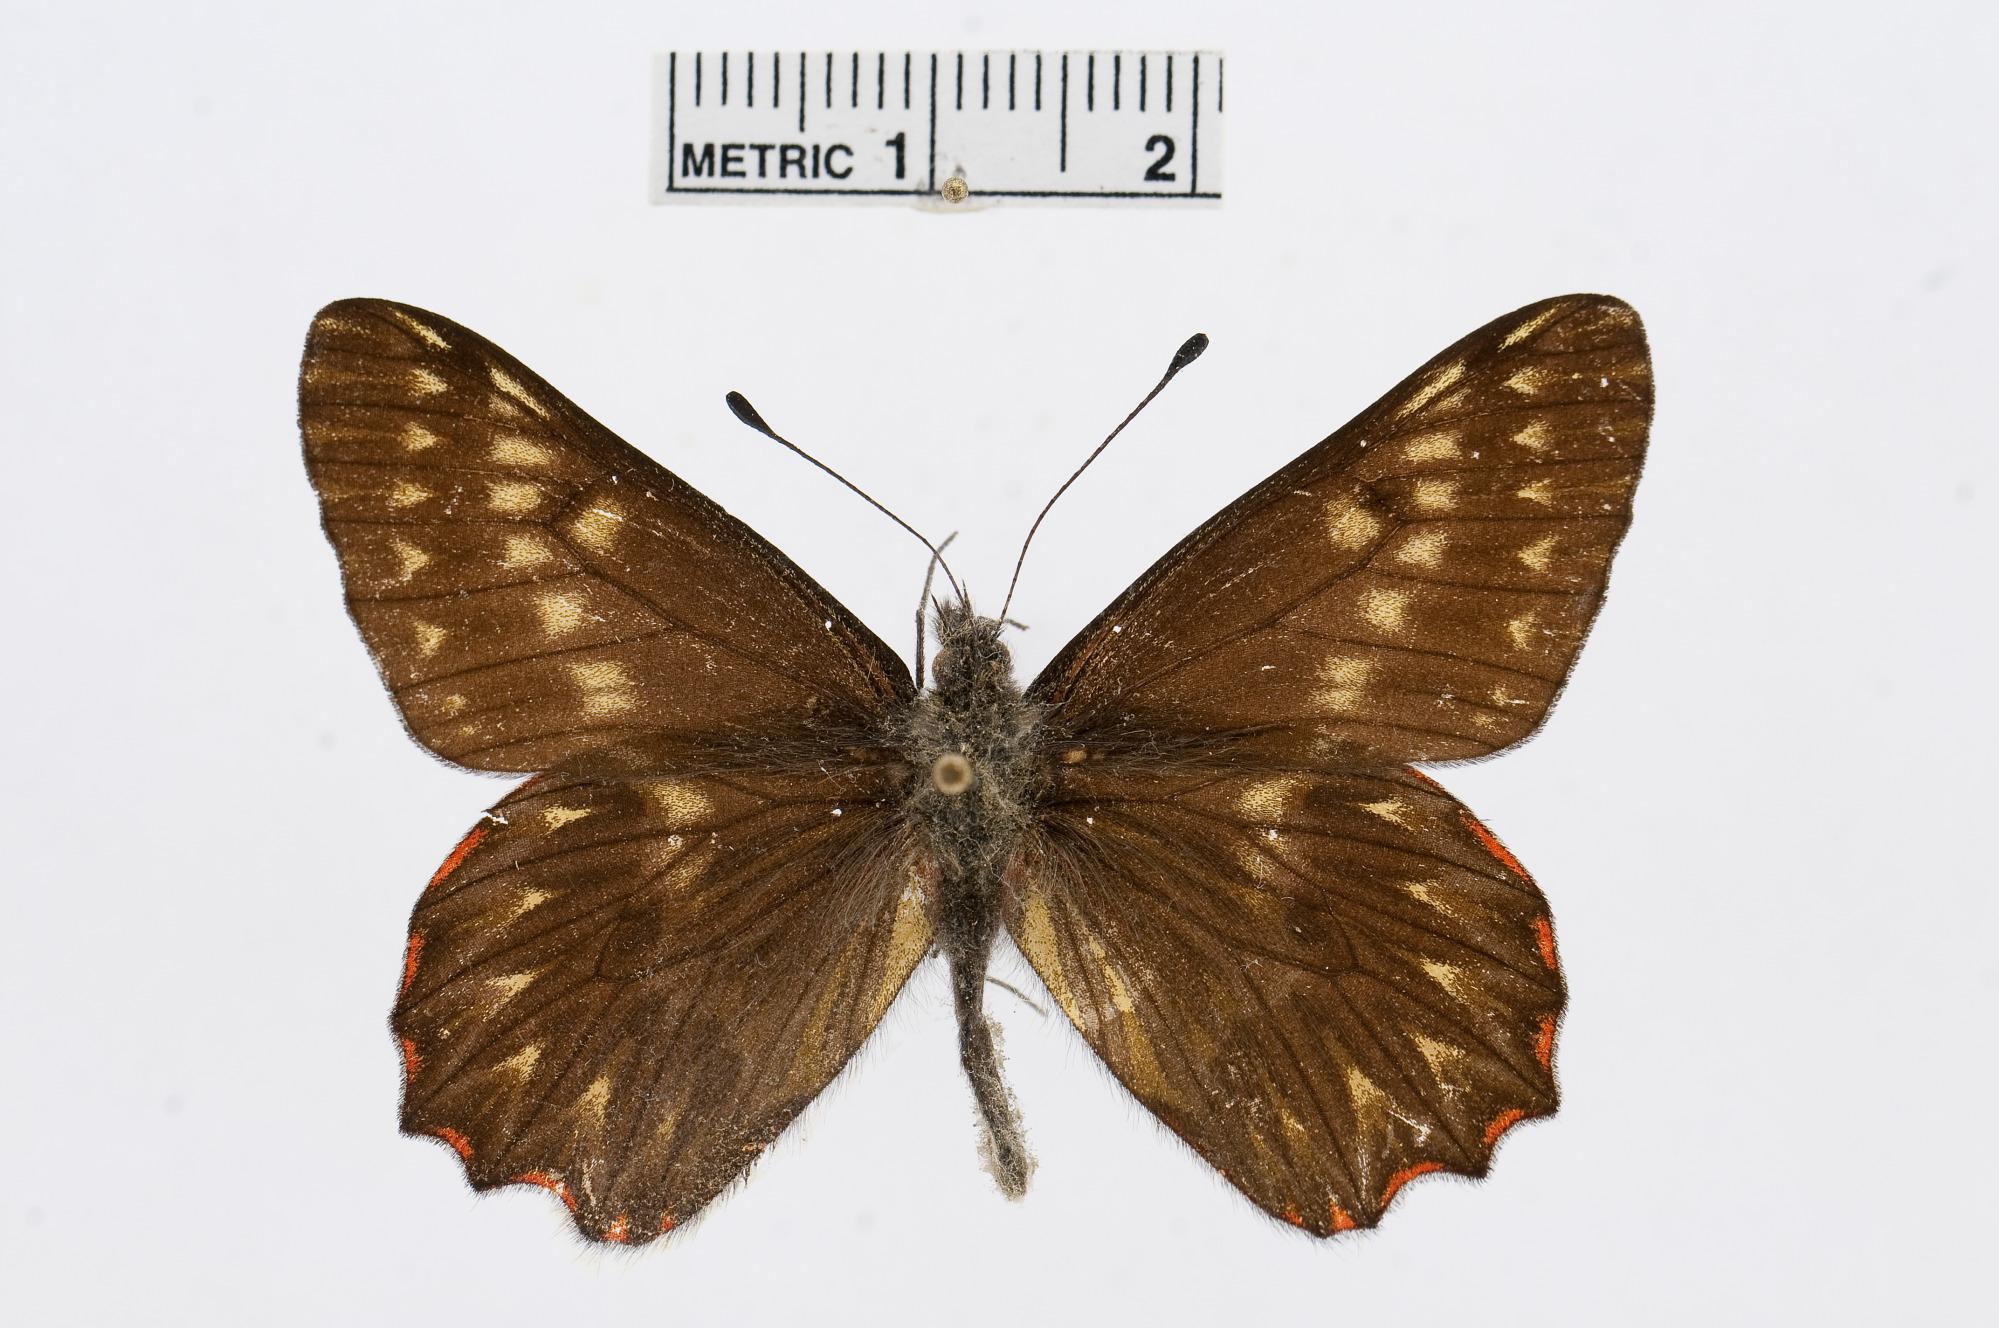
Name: Catasticta arborardens
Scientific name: Catasticta arborardens
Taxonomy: Animalia, Arthropoda, Hexapoda, Insecta, Lepidoptera, Pieridae, Pierinae